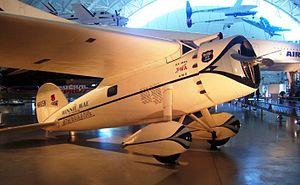
Le National Air and Space Museum de la Smithsonian Institution à Washington, aux États-Unis, possède la plus grande collection d'avions et de véhicules spatiaux du monde. C'est également un centre de recherches sur l'histoire, les sciences et techniques de l'aviation et du vol spatial, ainsi qu'en sciences planétaires.
Wiley Post Hardeman, né le 2 novembre 1898 et mort à Point Barrow le 15 août 1935, est un aviateur américain, le premier à faire le tour du monde en solo en 1933. Connu aussi pour ses travaux concernant le vol à haute altitude, Post contribue à mettre au point l'une des premières combinaisons pressurisées. Son Lockheed Vega, le Winnie Mae, est exposé au National Air and Space Museum du Steven F. Udvar-Hazy Center. Le 15 août 1935, Post et l'humoriste américain Will Rogers se tuent lors d'un décollage dans un lagon près de Point Barrow, en Alaska, au cours d'une tentative de tour du monde par la voie arctique.
Le Lockheed Vega est un avion de transport de passagers, également utilisé comme avion militaire, développé dans les années 1920. Monoplan de six passagers, construit par la compagnie Lockheed à partir de 1927, il est devenu célèbre de par son utilisation par un certain nombre d'as du pilotage qui furent attirés par sa conception robuste adaptée à la très longue distance. Parmi eux, Amelia Earhart devint la première femme à traverser l'Atlantique sans escale et Wiley Post fit deux fois le tour du monde avec le sien.